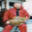
Label: flatfish